Vasu Primlani

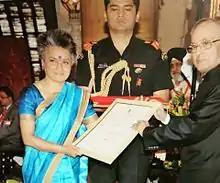
Vasu Primlani receiving the Nari Shakti award from the President of India.

She is also a fitness enthusiasts and has done five half marathons, two Olympic-distance triathlons, a Half Ironman and a sprint triathlon. Currently based out of Delhi, she is also a somatic therapist.